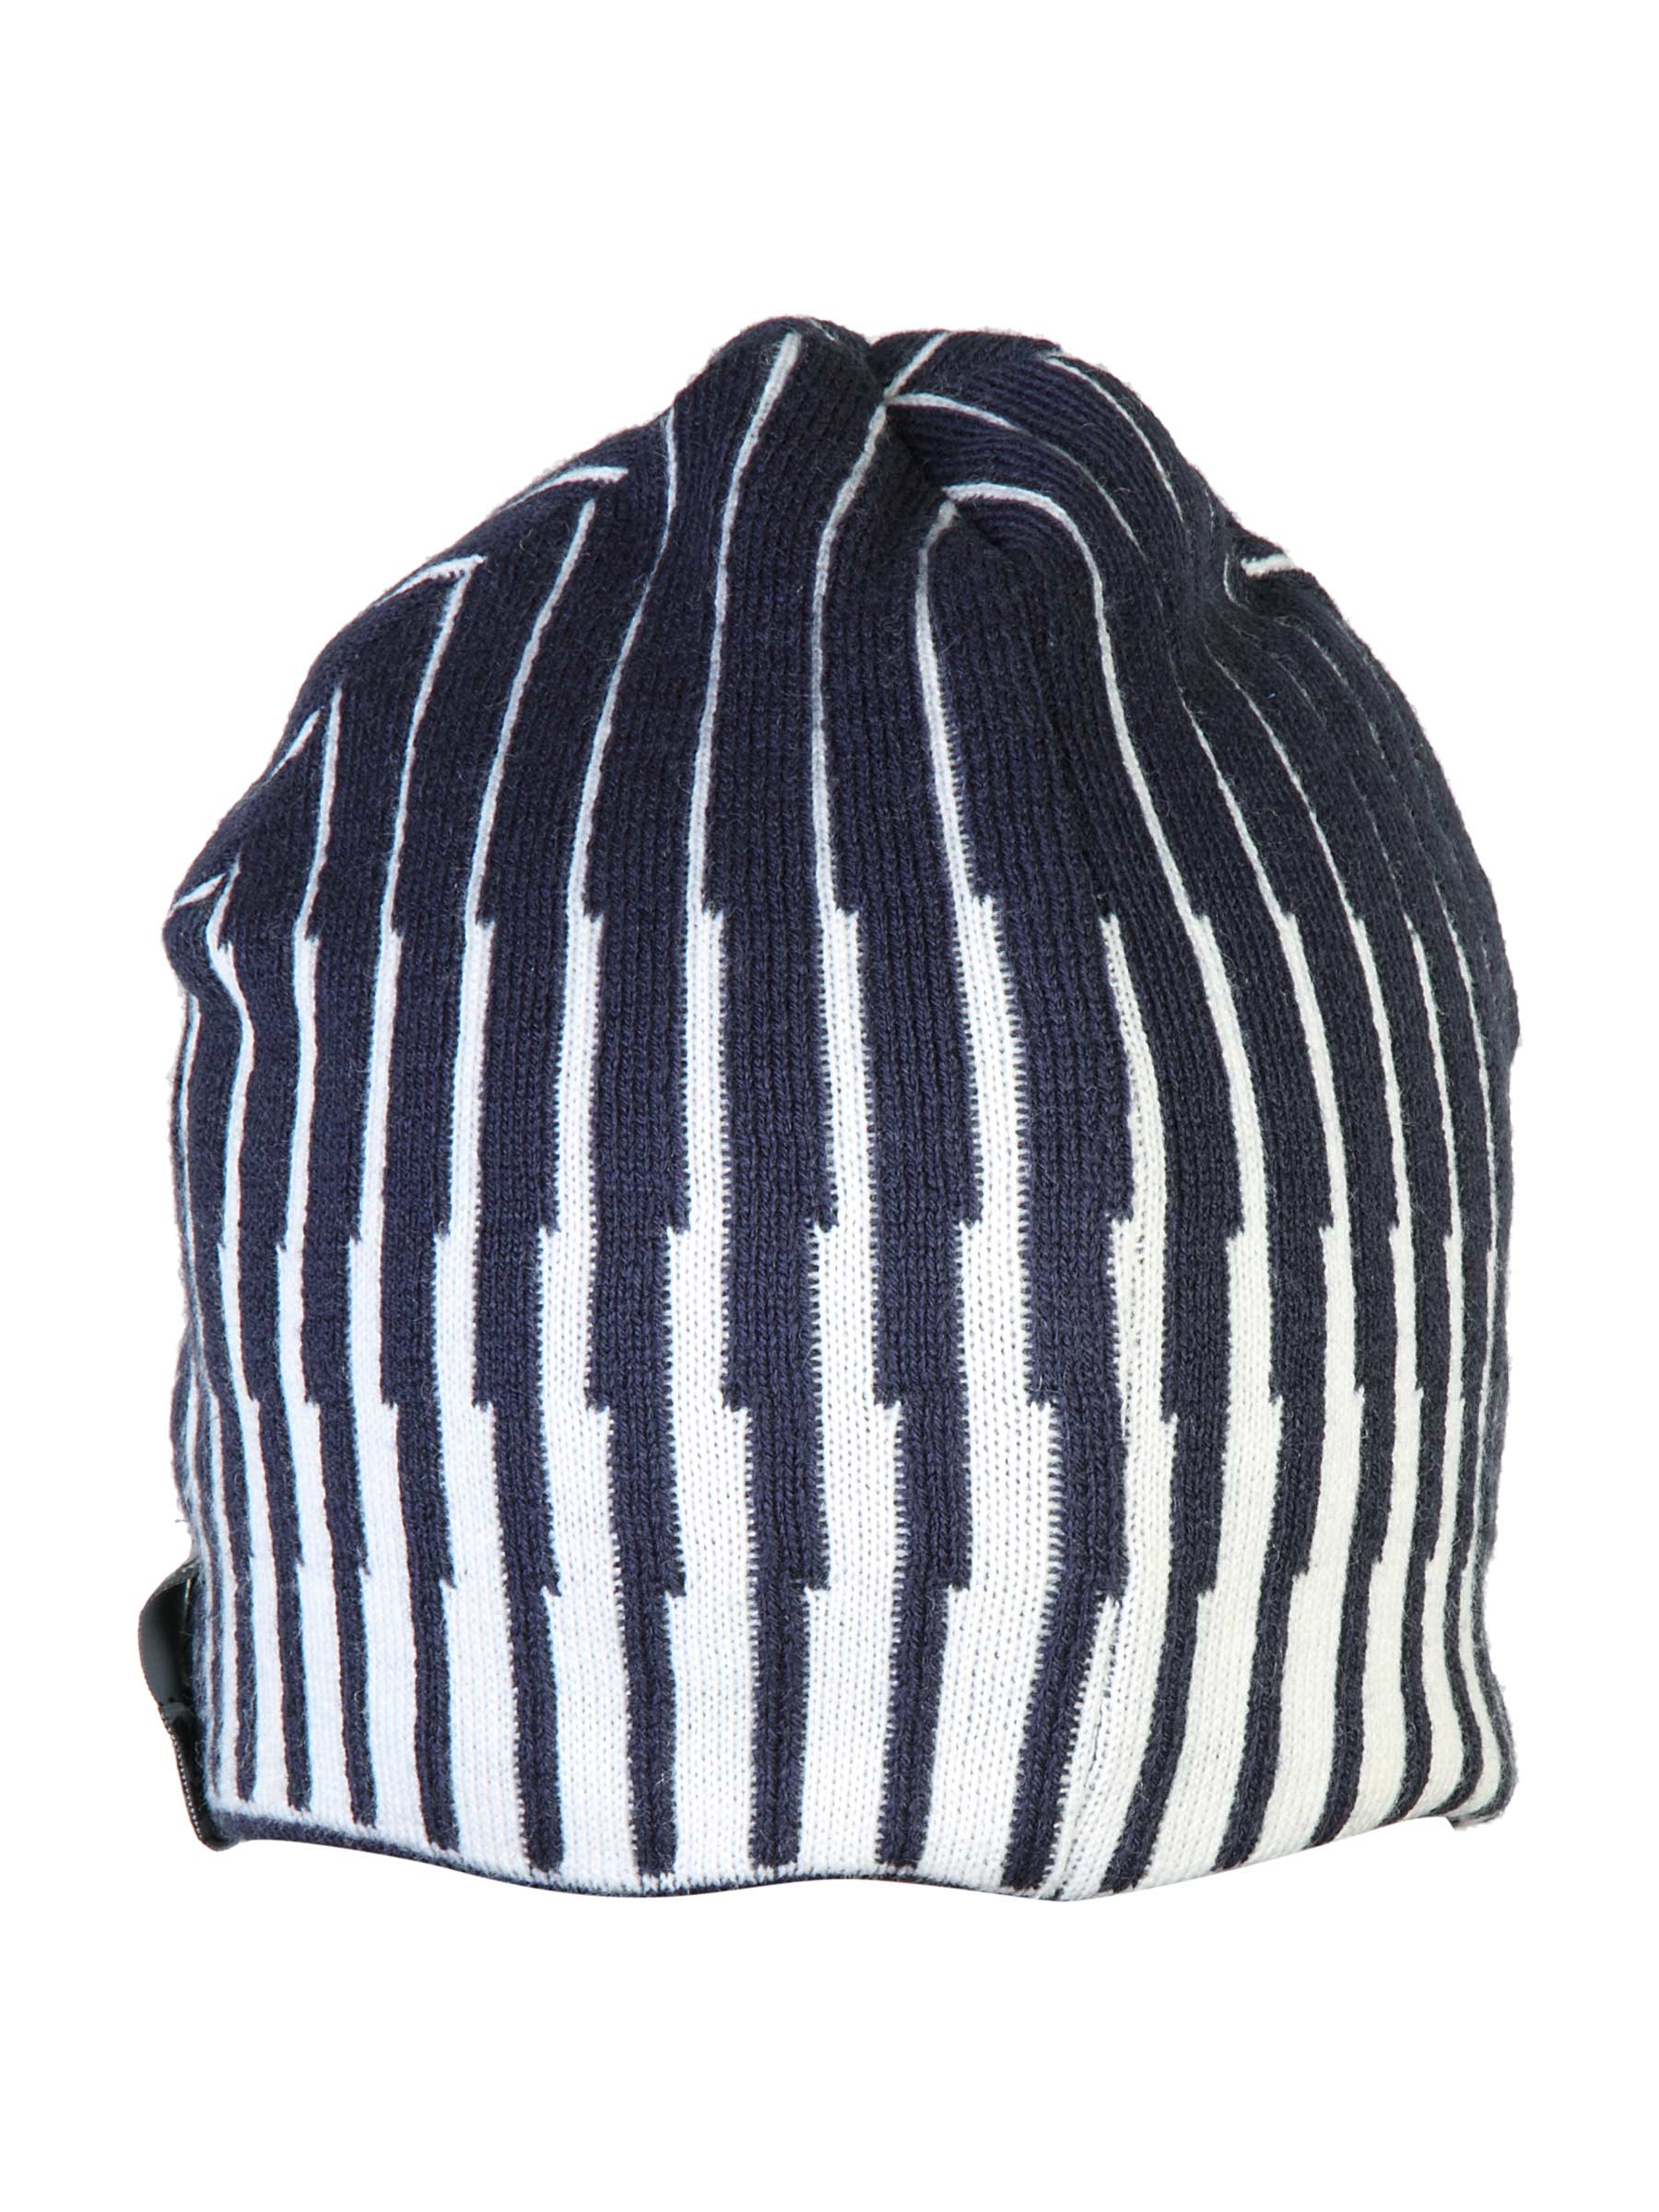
Proline Men Navy & White Patterned Beanie
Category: Accessories / Headwear / Caps
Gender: Men
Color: Navy Blue
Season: Fall 2011
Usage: Casual